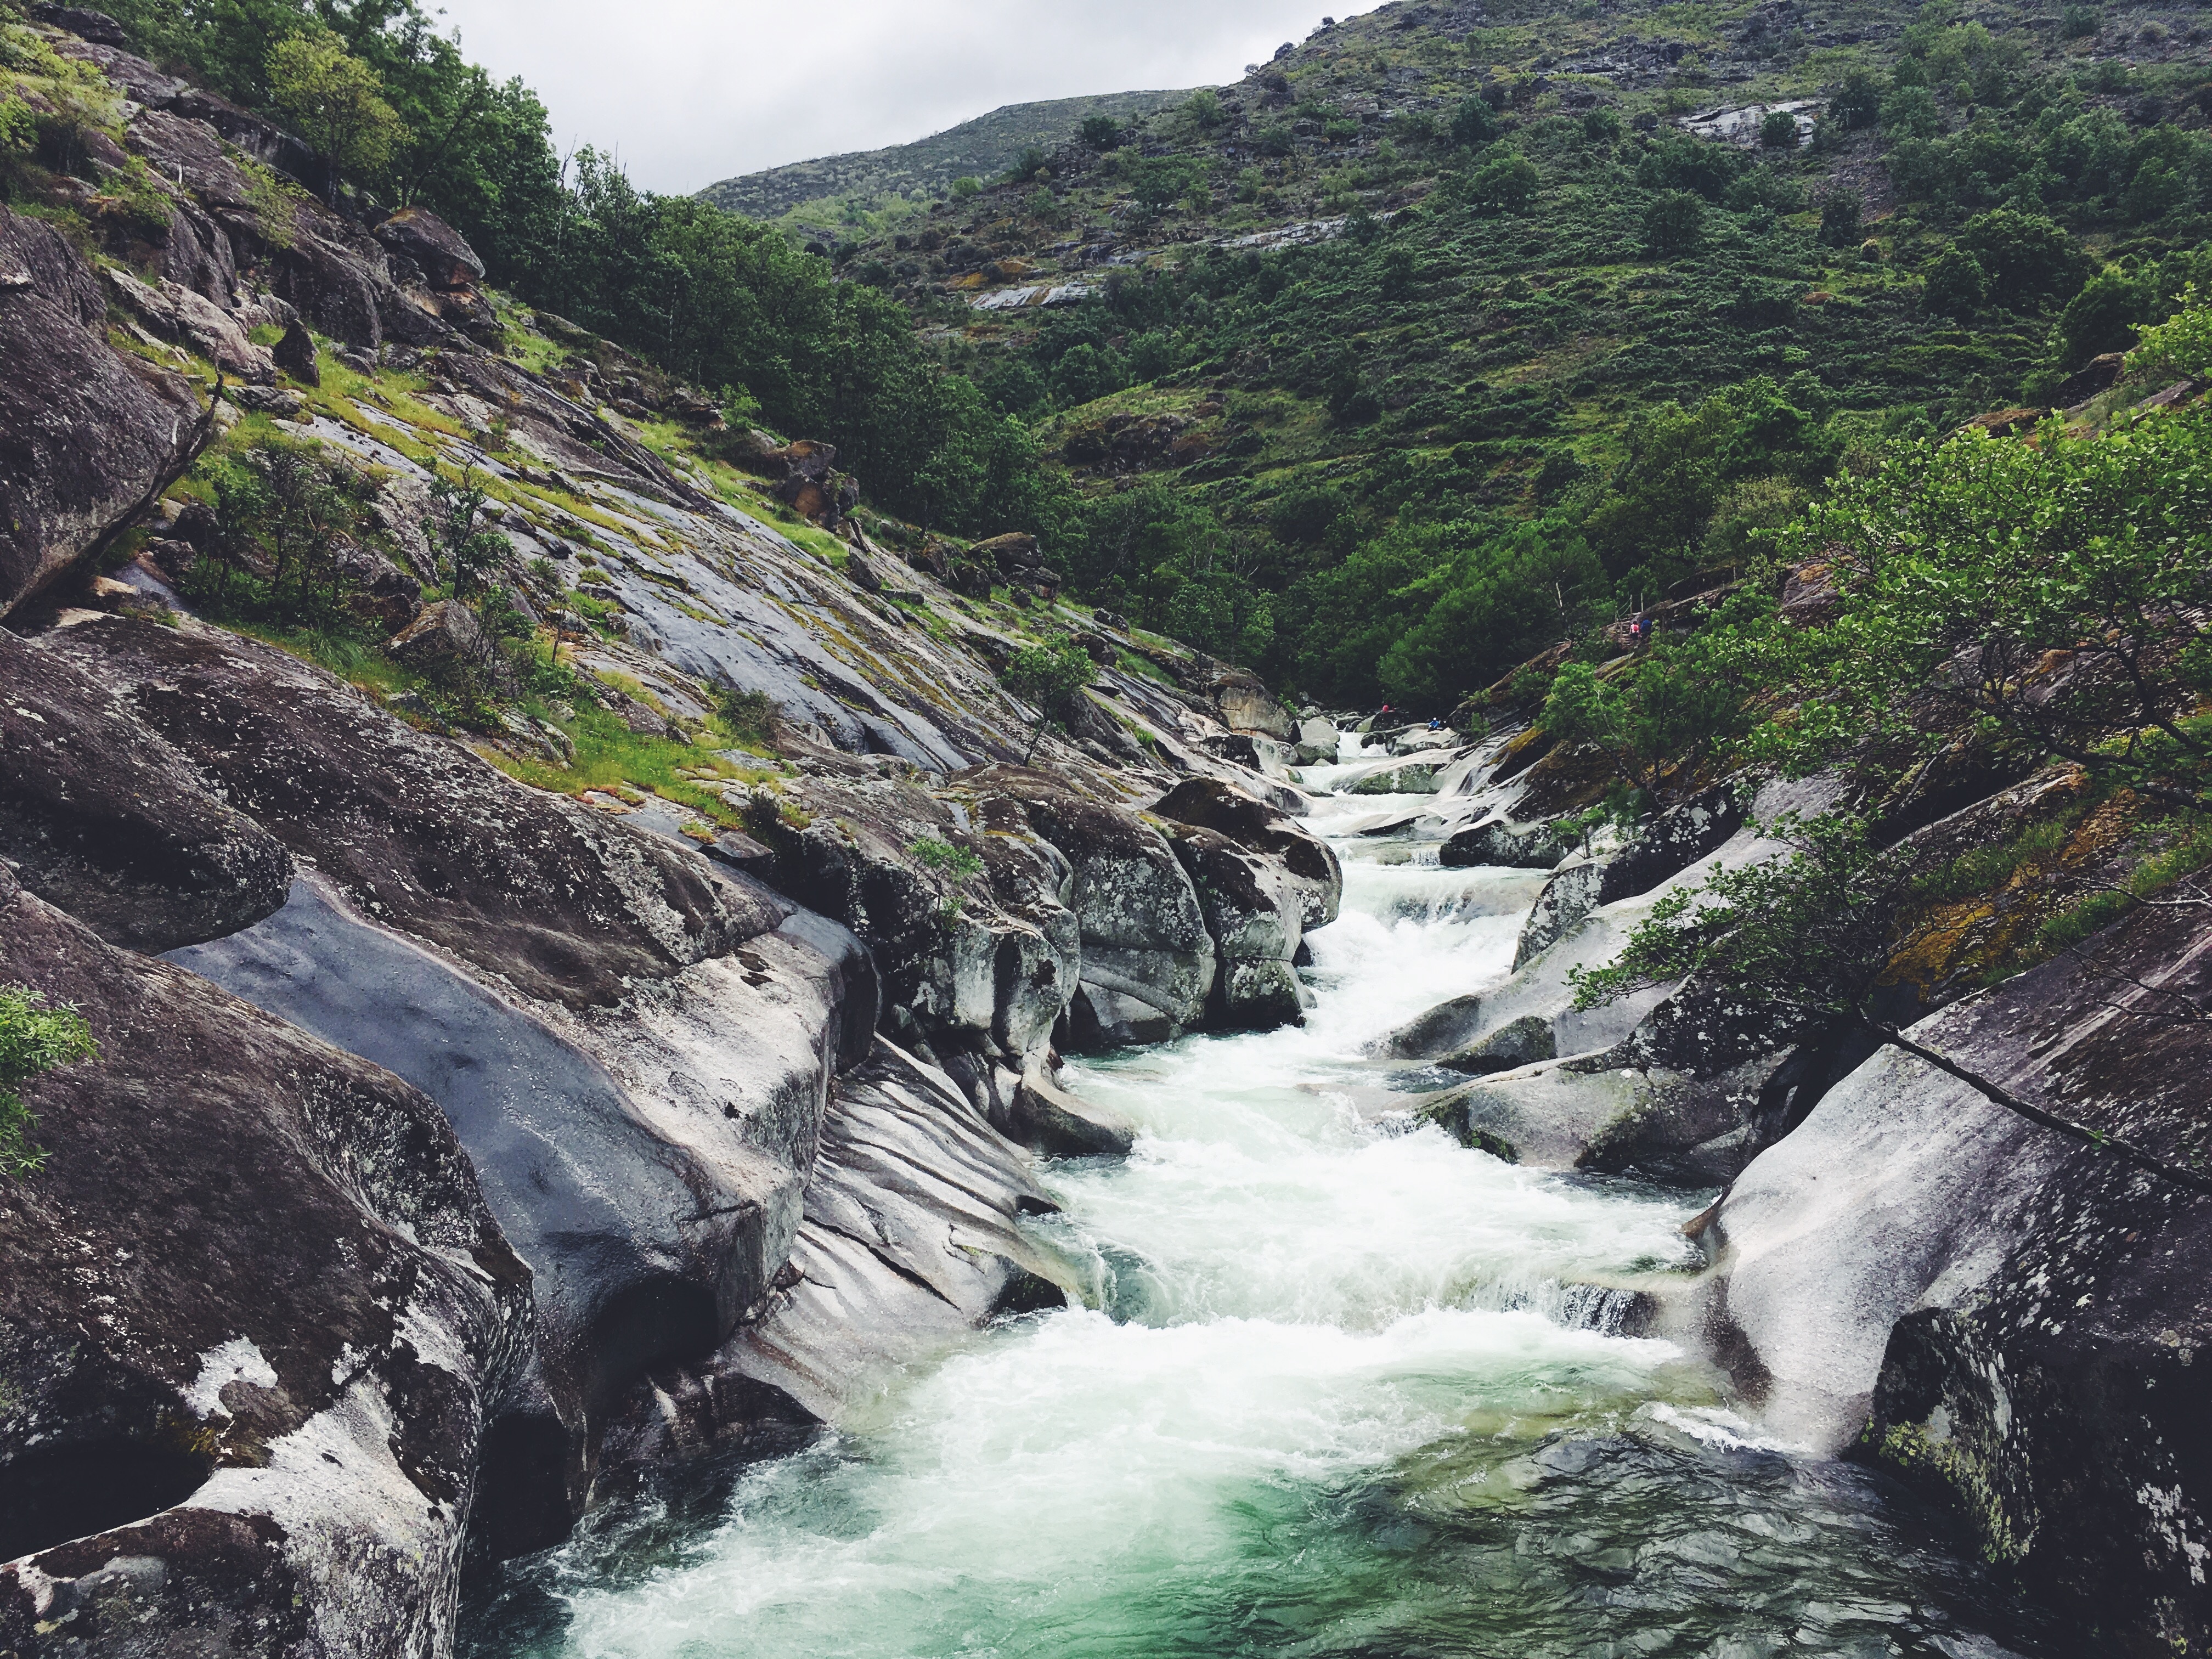
tree, water, rock, waterfall, mountain, river, valley, mountain range, stream, rapid, fjord, body of water, ravine, water feature, watercourse, wadi, landform, geological phenomenon